Convent of Nossa Senhora da Conceição (Angra do Heroísmo)

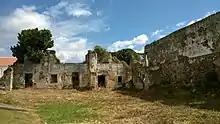
Convento n s da conceicao (3).jpg

The Convent of Nossa Senhora da Conceição is a former convent situated in the civil parish of Sé, in the historic centre of the municipality of Angra do Heroísmo, in the Portuguese archipelago of the Azores.